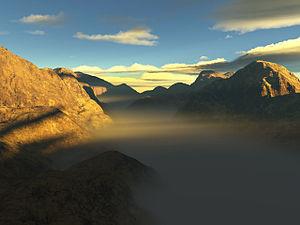
Les générateurs de paysages sont des logiciels d'images de synthèse spécialisés dans les scènes naturelles, avec de l'eau, des effets atmosphériques, des nuages, des roches, parfois des arbres.